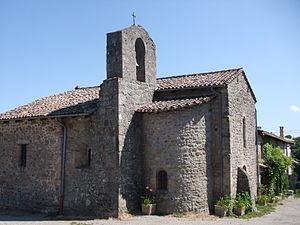
église Saint Apollinaire
Saint-Apollinaire-de-Rias est une commune française, située dans le département de l'Ardèche en région Auvergne-Rhône-Alpes.